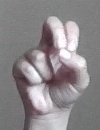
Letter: gaaf